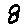
Label: 8